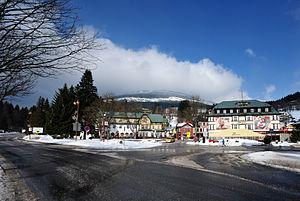
Špindlerův Mlýn est une ville et une station de ski de taille moyenne du district de Trutnov, dans la région de Hradec Králové, en Tchéquie. Sa population s'élevait à 1 114 habitants en 2018.